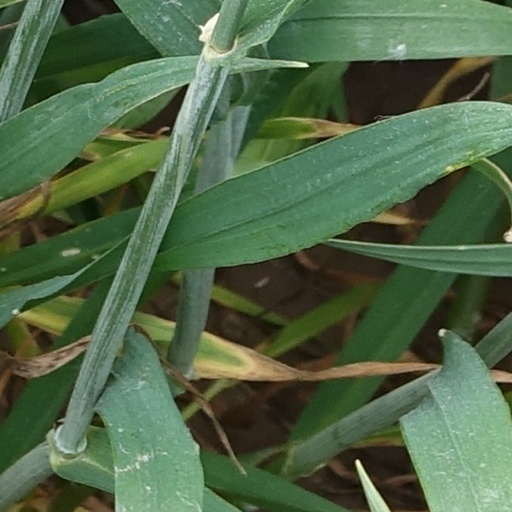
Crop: wheat